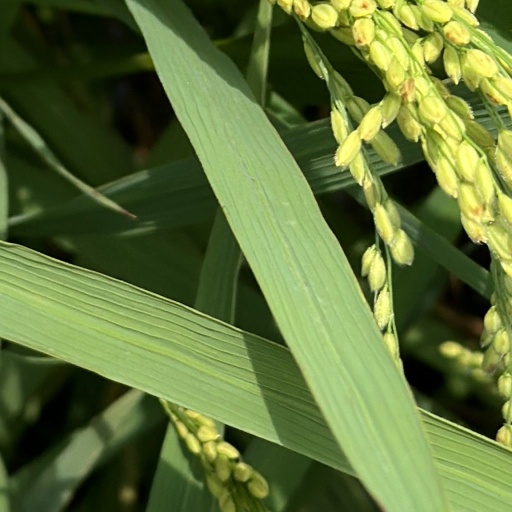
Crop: rice